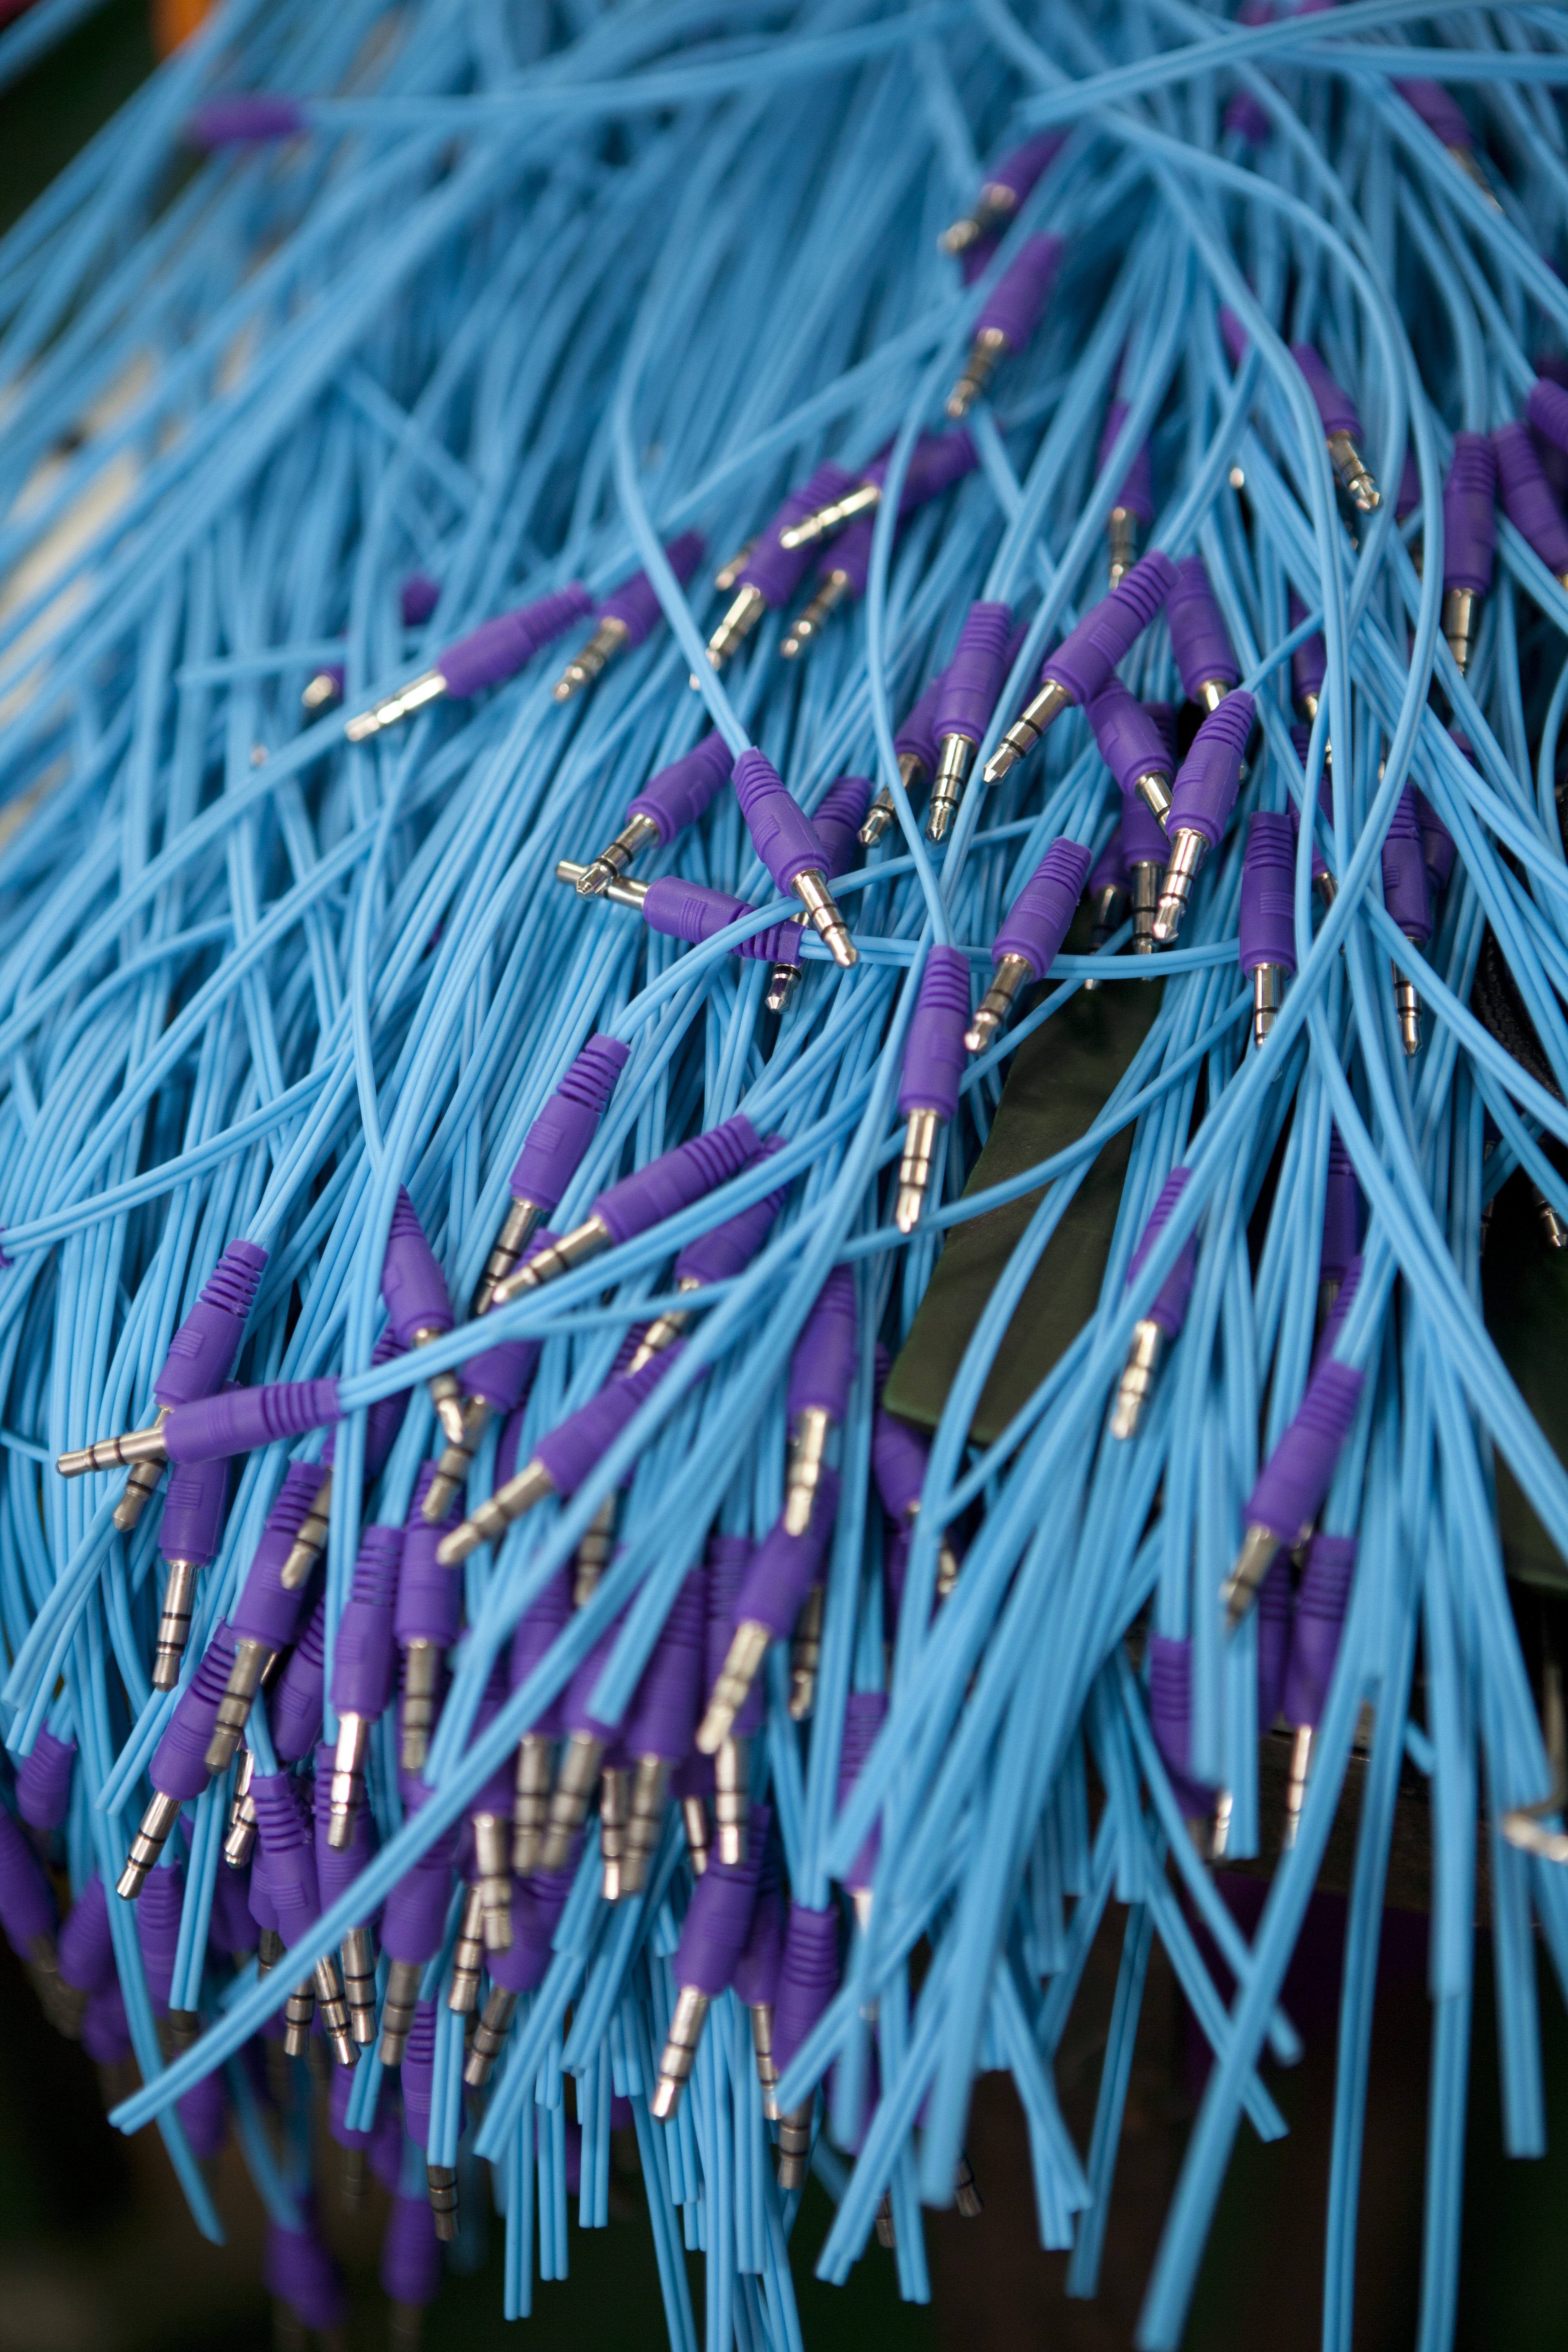
branch, flower, cable, wire, color, blue, christmas decoration, plug